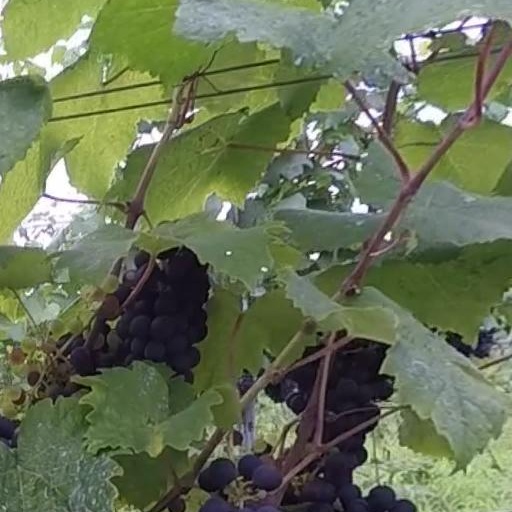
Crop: grape